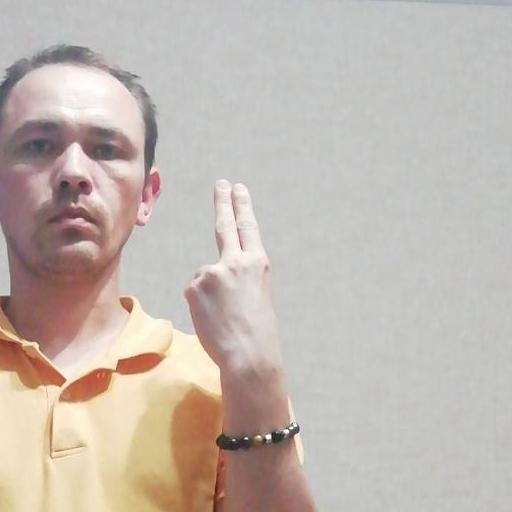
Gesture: two_up_inverted